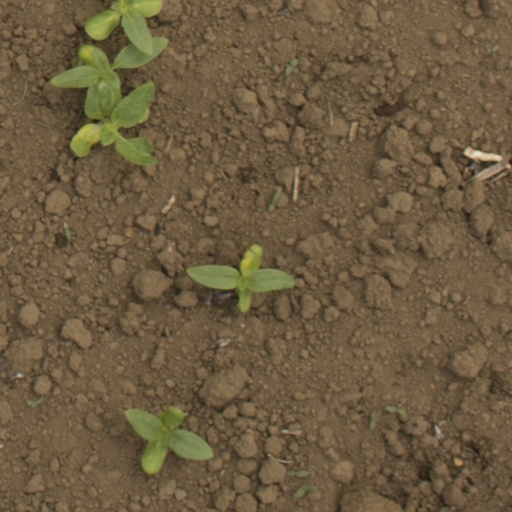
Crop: Jerusalem artichoke